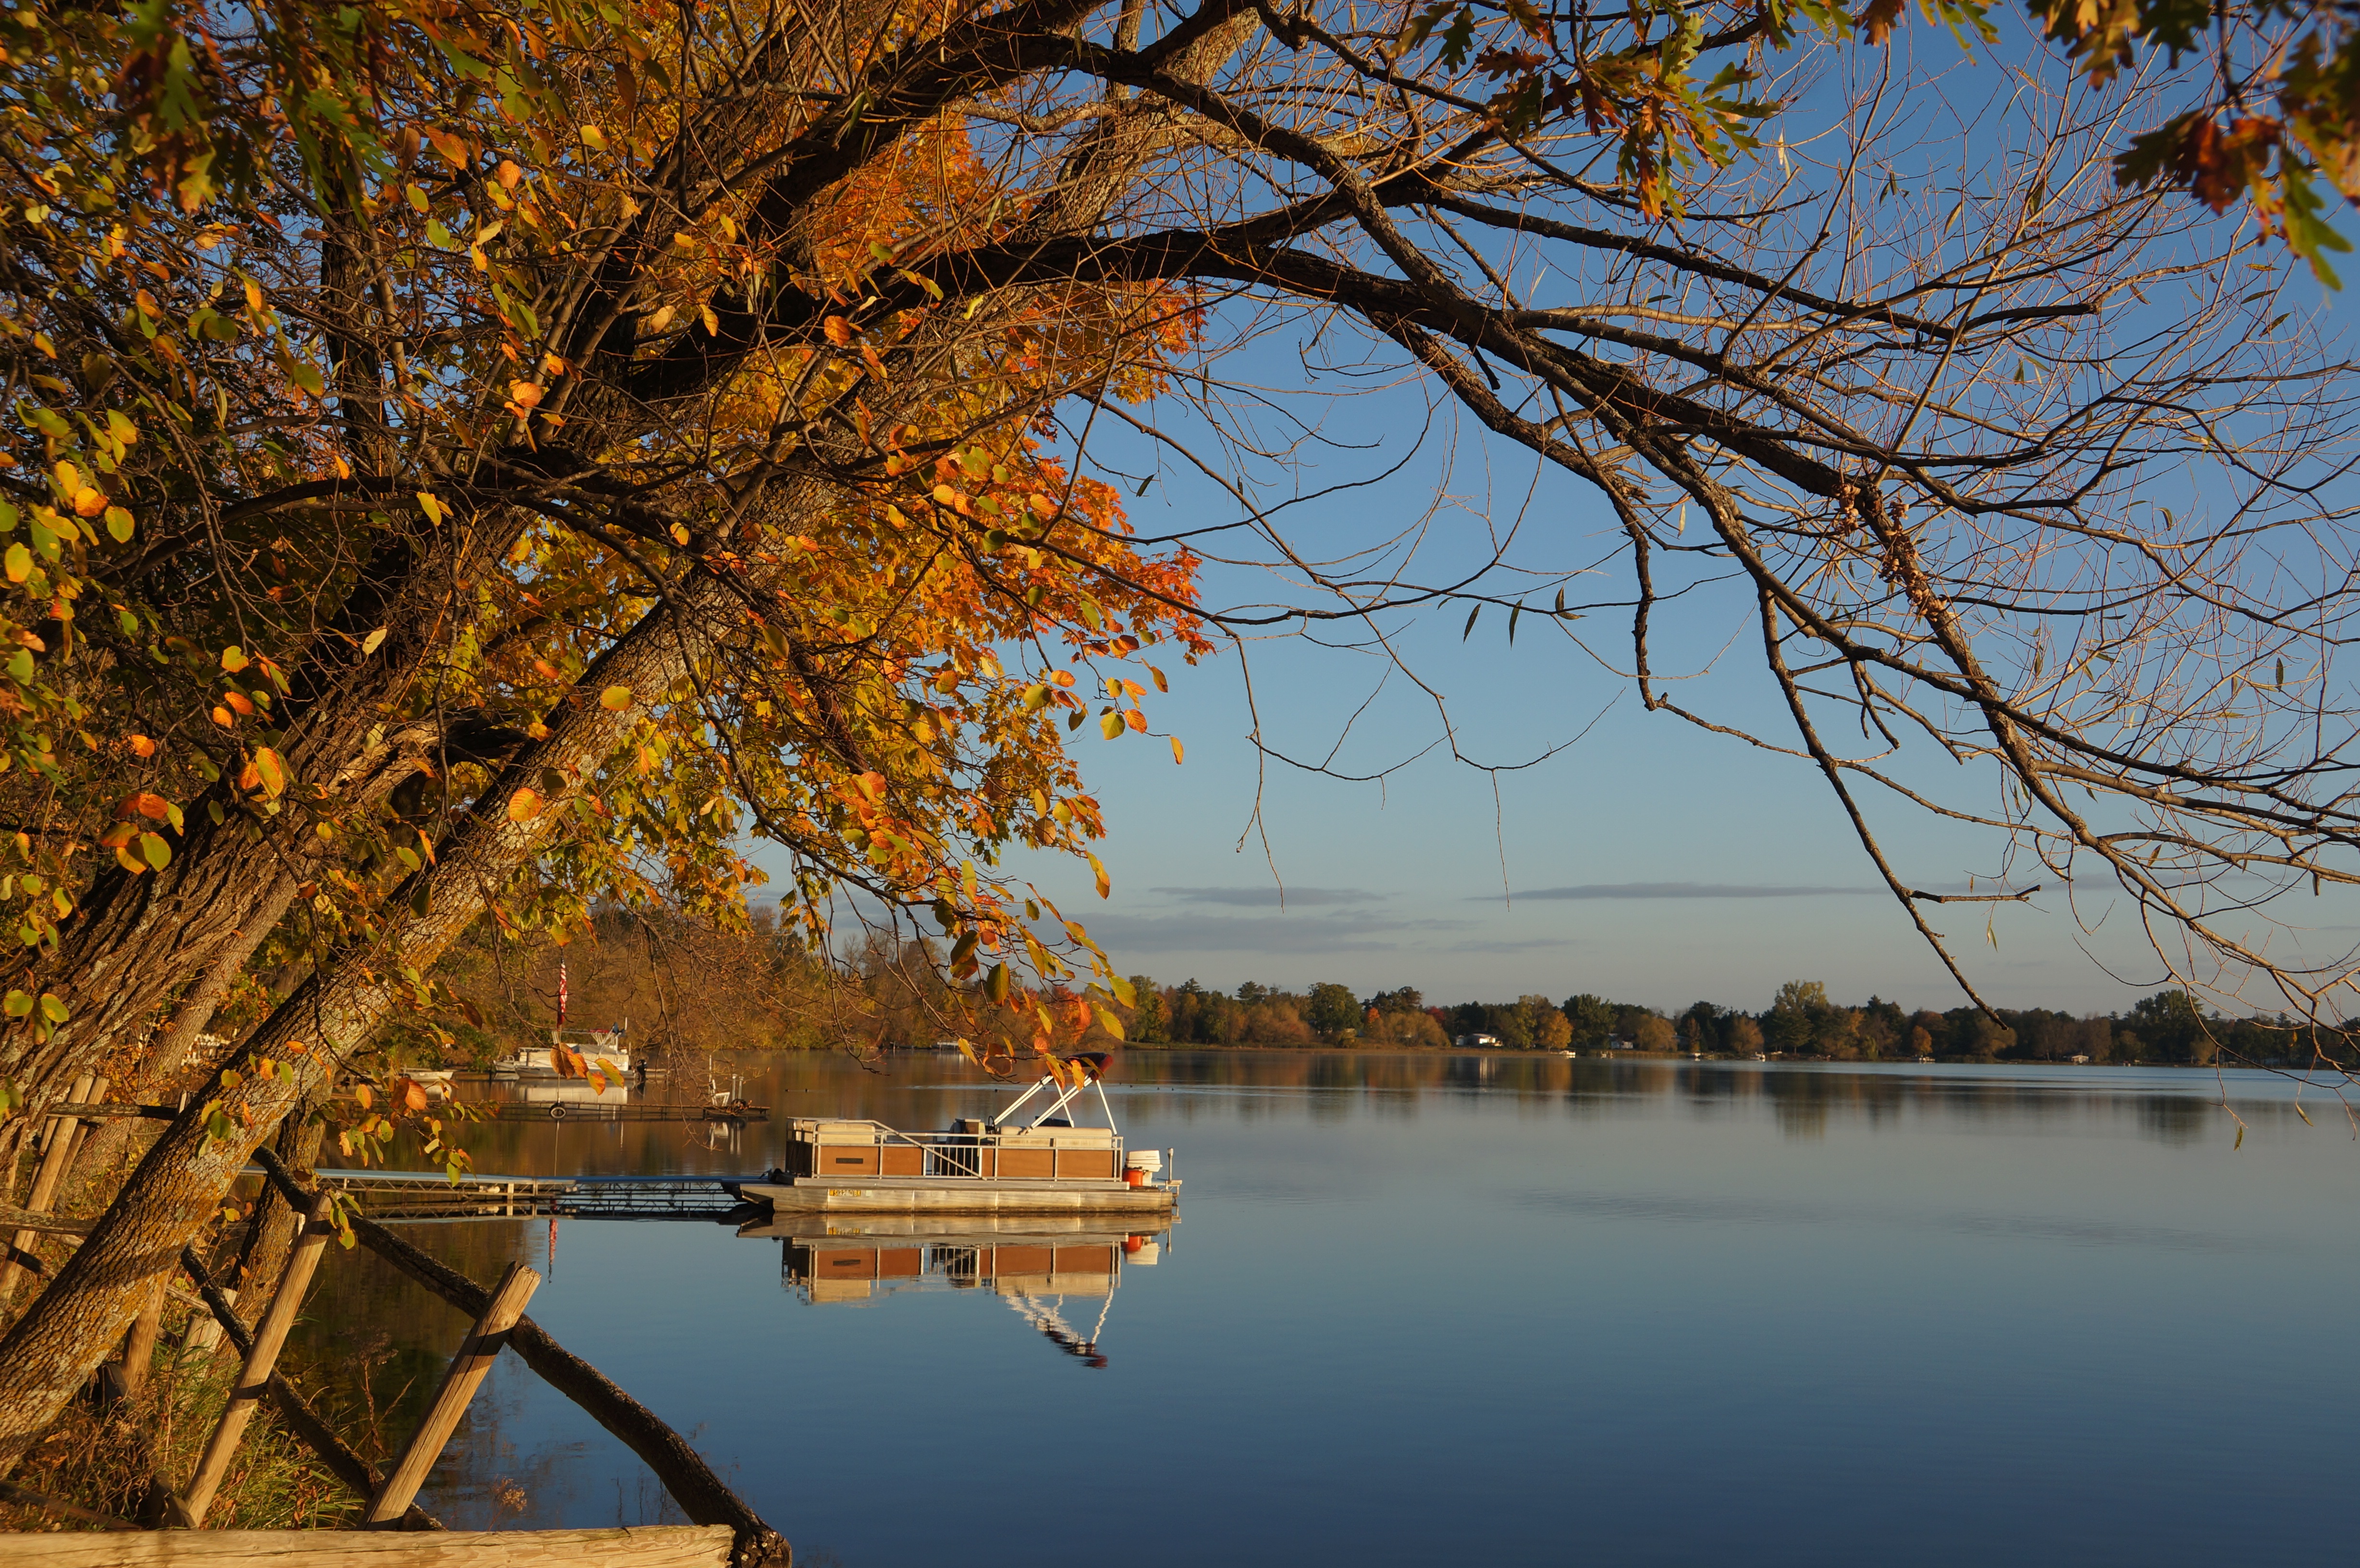
tree, water, nature, branch, winter, plant, sunlight, morning, leaf, flower, lake, river, reflection, scenic, autumn, season, minnesota, woody plant, rice lake